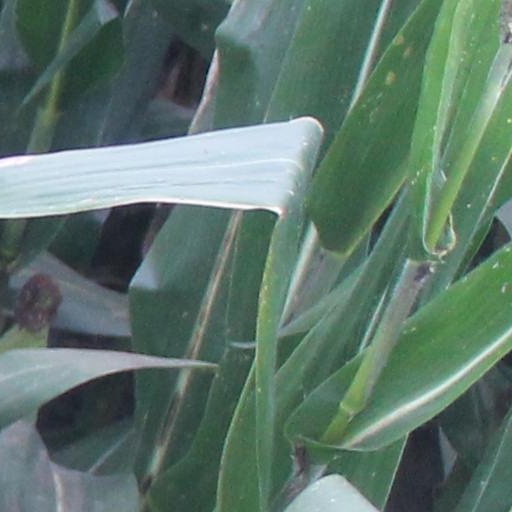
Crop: maize; corn